Teresin massacre

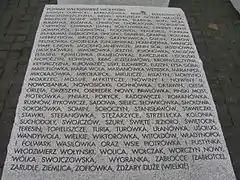
Plaque at the Monument to the Volhynian Massacre in Warsaw mentioning Teresin

On 29 August 1943, the Ukrainian Insurgent Army (UPA) and some Ukrainian peasants killed 207 Polish inhabitants of the colony of Teresin, located in Włodzimierz County, Wołyń Voivodeship, as part of a larger campaign against the Poles in the region, considered as a genocide.